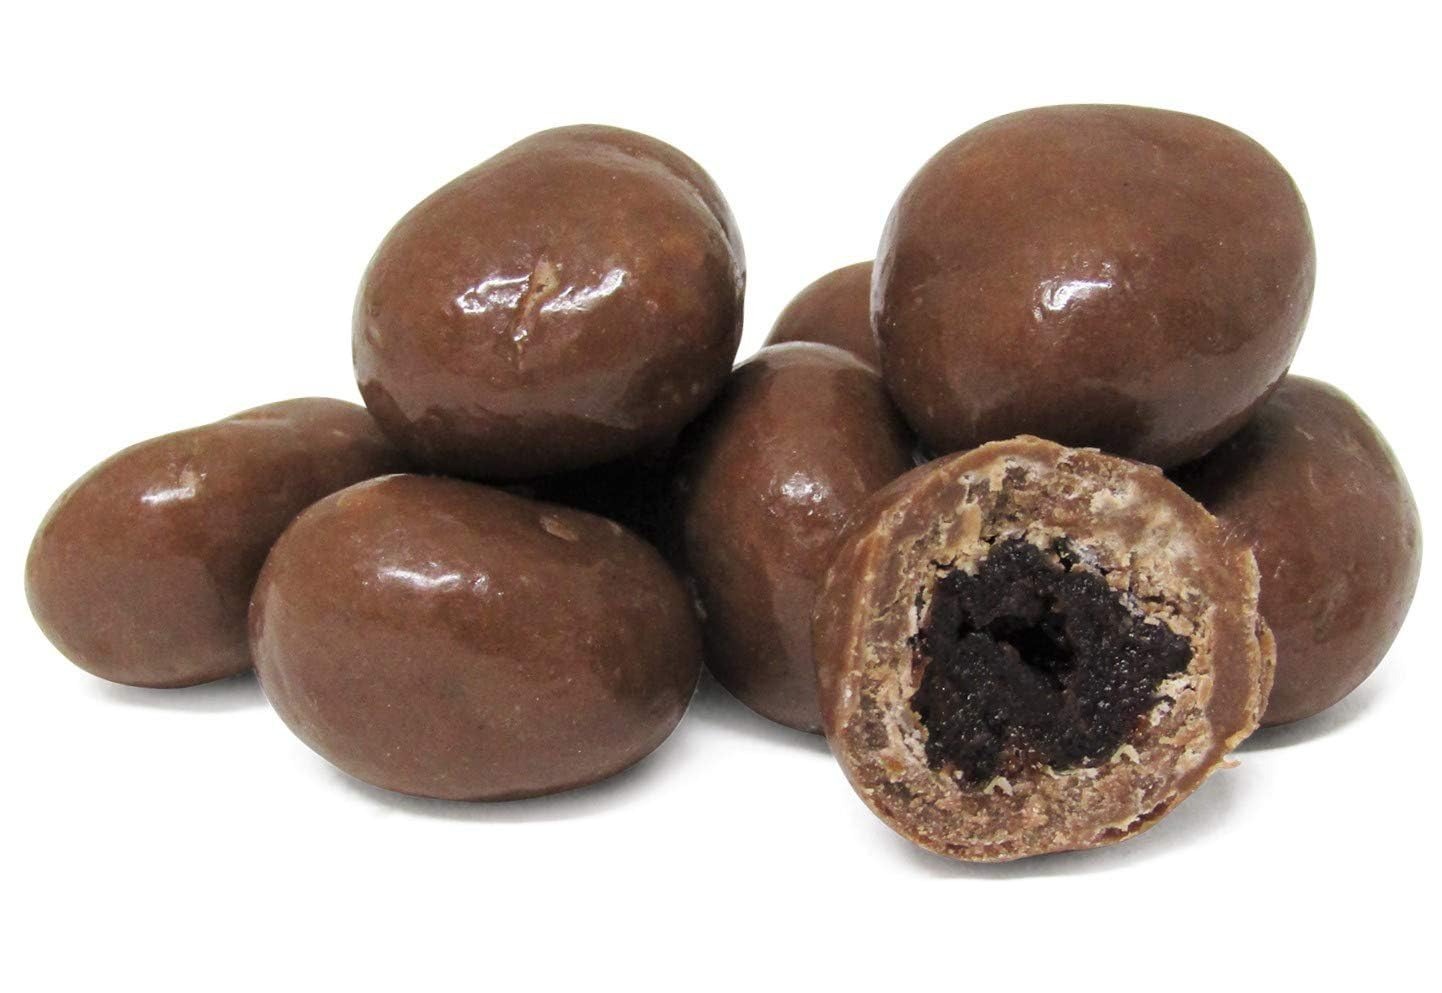
Item Name: Gourmet Milk Chocolate Covered Cherries by It's Delish, 5 lbs Bulk | Premium Milk Chocolate Coated Dried Cherries - Kosher Dairy
Bullet Point 1: PREMIUM Milk Chocolate Covered Dried Cherries
Bullet Point 2: VALUE SIZE Five Pounds (80 oz) bulk by It's Delish brand
Bullet Point 3: YUMMY Made with the freshest & finest dried cherry fruit and dairy milk chocolate
Bullet Point 4: CLASSY DELIGHT Wonderful treat for yourself, office parties, candy buffets or to give as a gift
Bullet Point 5: QUALITY Certified Kosher, OU Dairy, Cholov Yisroel, Made in the USA Shipped to you fresh!
Product Description: <p></p><b>Gourmet Milk Chocolate Cherries by Its Delish</b><br><br> It's Delish delicious chocolate-covered cherries are made with fresh dried red tart or cherries and milk chocolate. These tasty treats contain soft chocolate coatings and chewy real fruit centers. These are a classy delight to serve at any event and will certainly be a crowd-pleaser. Of course you need some to have around as a snack for your home, office and travel. They're bursting with flavor and will be a pleasant treat for parties, snacks and gift trays. Stock up in bulk and save. Enjoy! <p><br><b>About It's Delish!</b><br><br>It's Delish was established in 1992 and is located in North Hollywood, California. It's Delish is a food manufacturer and distributor who produces over 500 gourmet food products including licorice, sour belts, taffies, caramels, Jordan almonds, chocolates, nuts, fruits, trail mixes, spices, and the spice blends. It's Delish also produces organics and all natural products. We give you the opportunity to order from the factory direct!<br><br>It’s Delish! prides itself on the four pillars that are at the foundation of everything we do.<br><br>Innovation Quality Value Service
Value: 1.0
Unit: Count

Price: 61.99